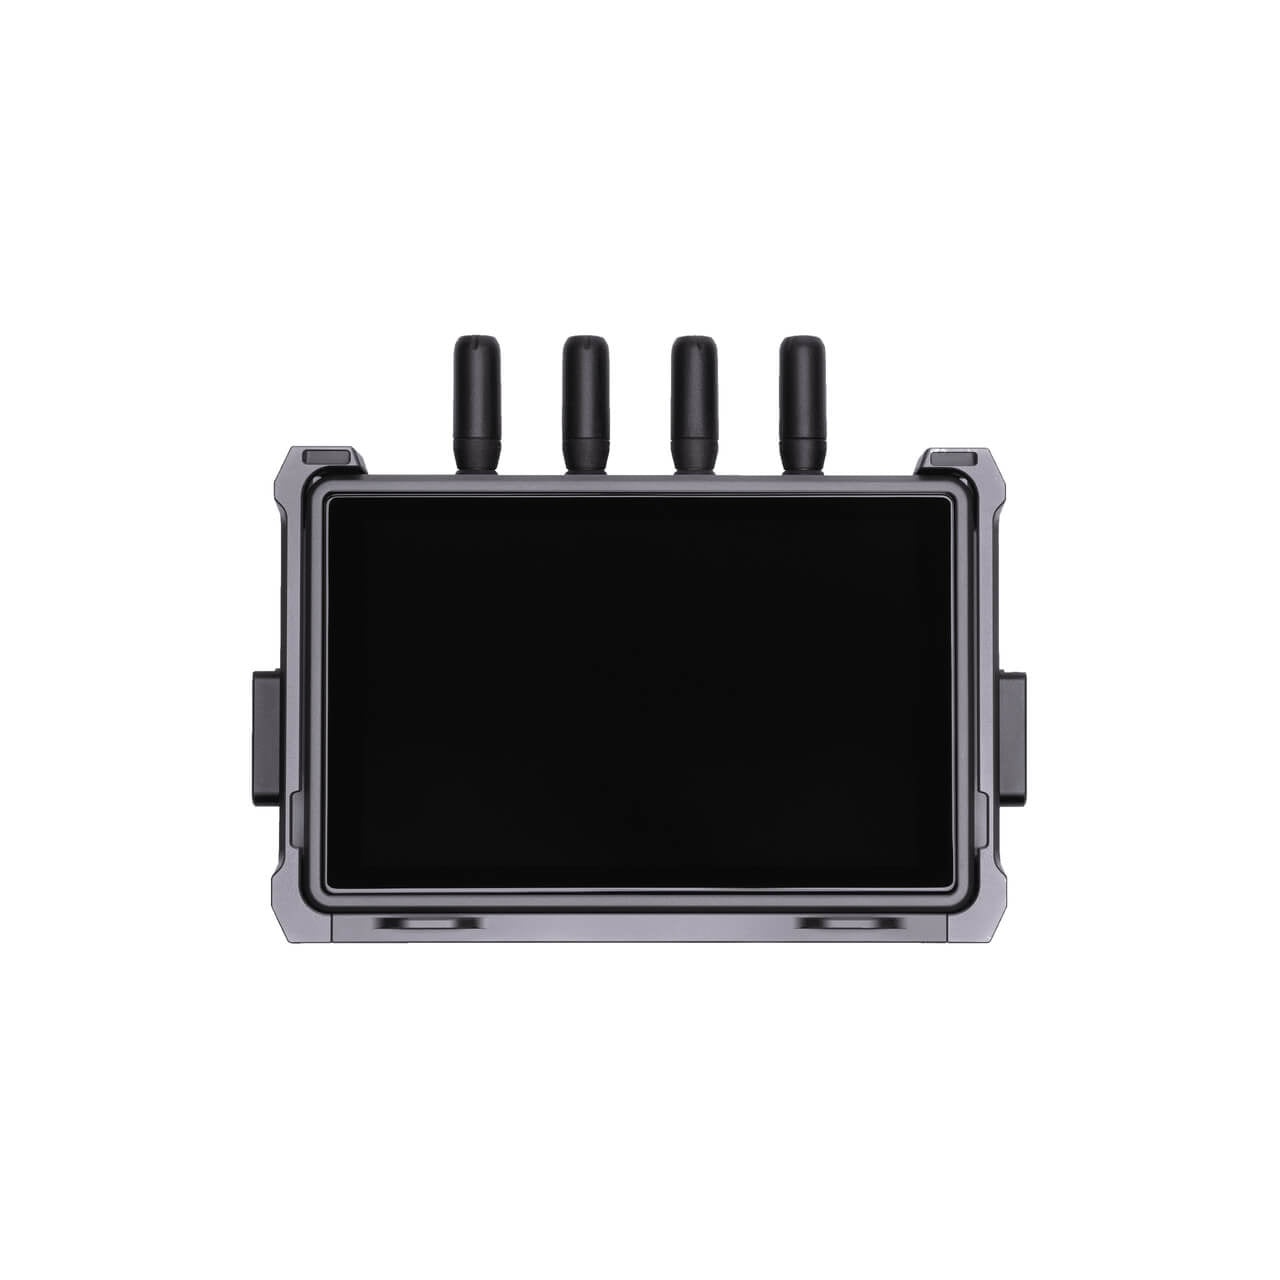
DJI High-Bright Remote Monitor
Brand: DJI
The DJI High-Bright Remote Monitor is integrated with a wide colour gamut display and image transmission receiver and can be used for monitoring, recording, and playback. When used with the DJI Remote Monitor Expansion Plate, outputs of HDMI and SDI signals can be achieved. Main Features: 1,500-nit high-bright monitor 7-inch wide color gamut touchscreen display Output of HDMI and SDI signals Mirror Control Mode Independent recording and playback Remote parameter setting, remote control Long-Distance HD Live Feed Incorporates O3 Pro video transmission technology that offers an incredible 20,000ft transmission distance at 1080p/60fps. Unlimited Number of Receivers Broadcast mode allows an unlimited number of receivers, convenient for real-time monitoring by multiple teams for enhanced efficiency. Triple-Band Seamless Auto Hopping Supports triple-band automatic frequency hopping between 2.4 GHz, 5.8 GHz, and DFS for optimal wireless channel use. End-to-End Ultra-Low Latency It uses the same chip solution as Ronin 4D, with every link explicitly optimised to provide end-to-end ultra-low transmission latency. Integrated Wireless Receiver The DJI High-Bright Remote Monitor integrates the monitor and receiver with expansion features and supportive tools for precise control. Remote Gimbal/Focus/Camera Control When used with devices like Ronin 4D Hand Grips or DJI Master Wheels, you can remotely control Ronin 2, RS 3 Pro, focus, and camera functions. Independent Recording and Playback 1080p/60fps H.264 footage can be independently recorded and stored on a microSD card, making it easy to edit samples right on set.
Category: Cameras & Optics > Camera & Optic Accessories > Camera Parts & Accessories > On-Camera Monitors